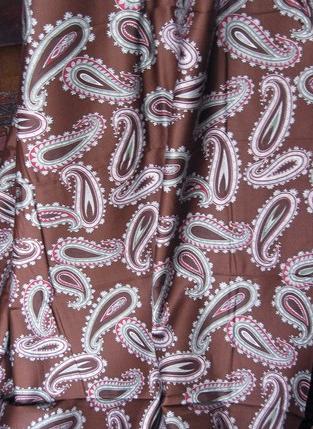
Texture: paisley